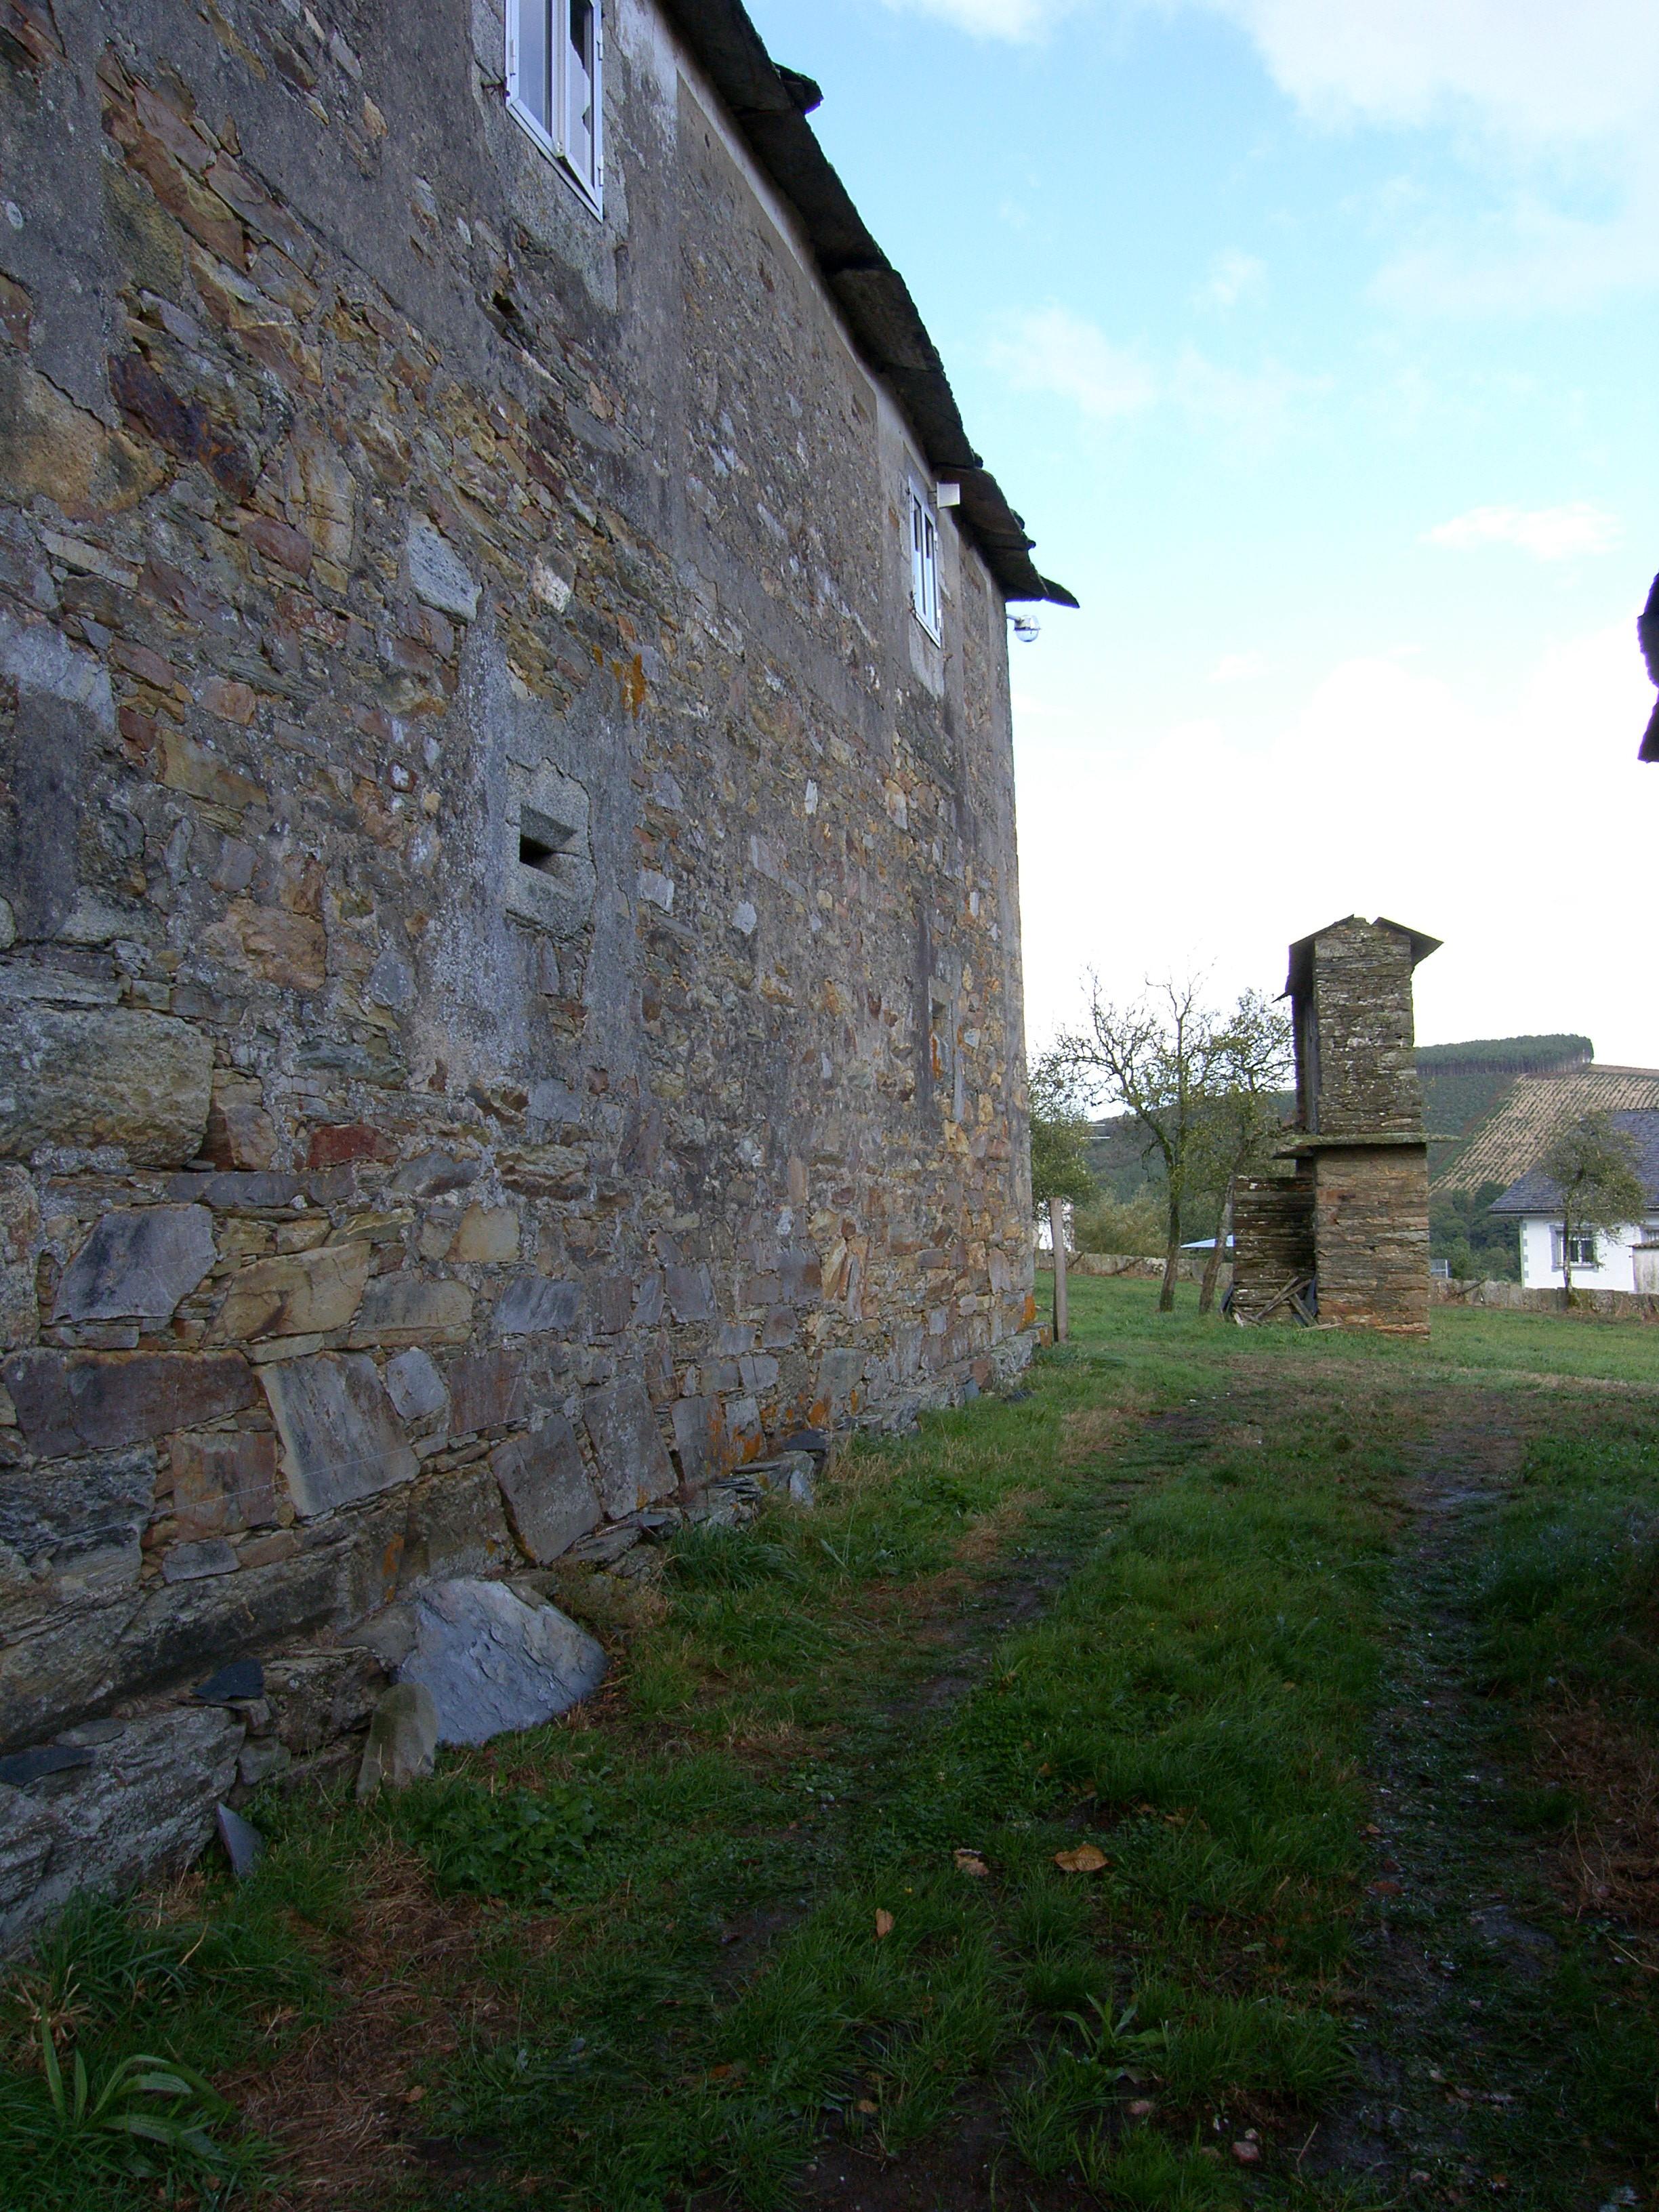
town, building, wall, village, rural, castle, chapel, fortification, waterway, ruins, monastery, ggl1, canoneos500d, ruralgalicia, scenerylandscapenature, ancient history